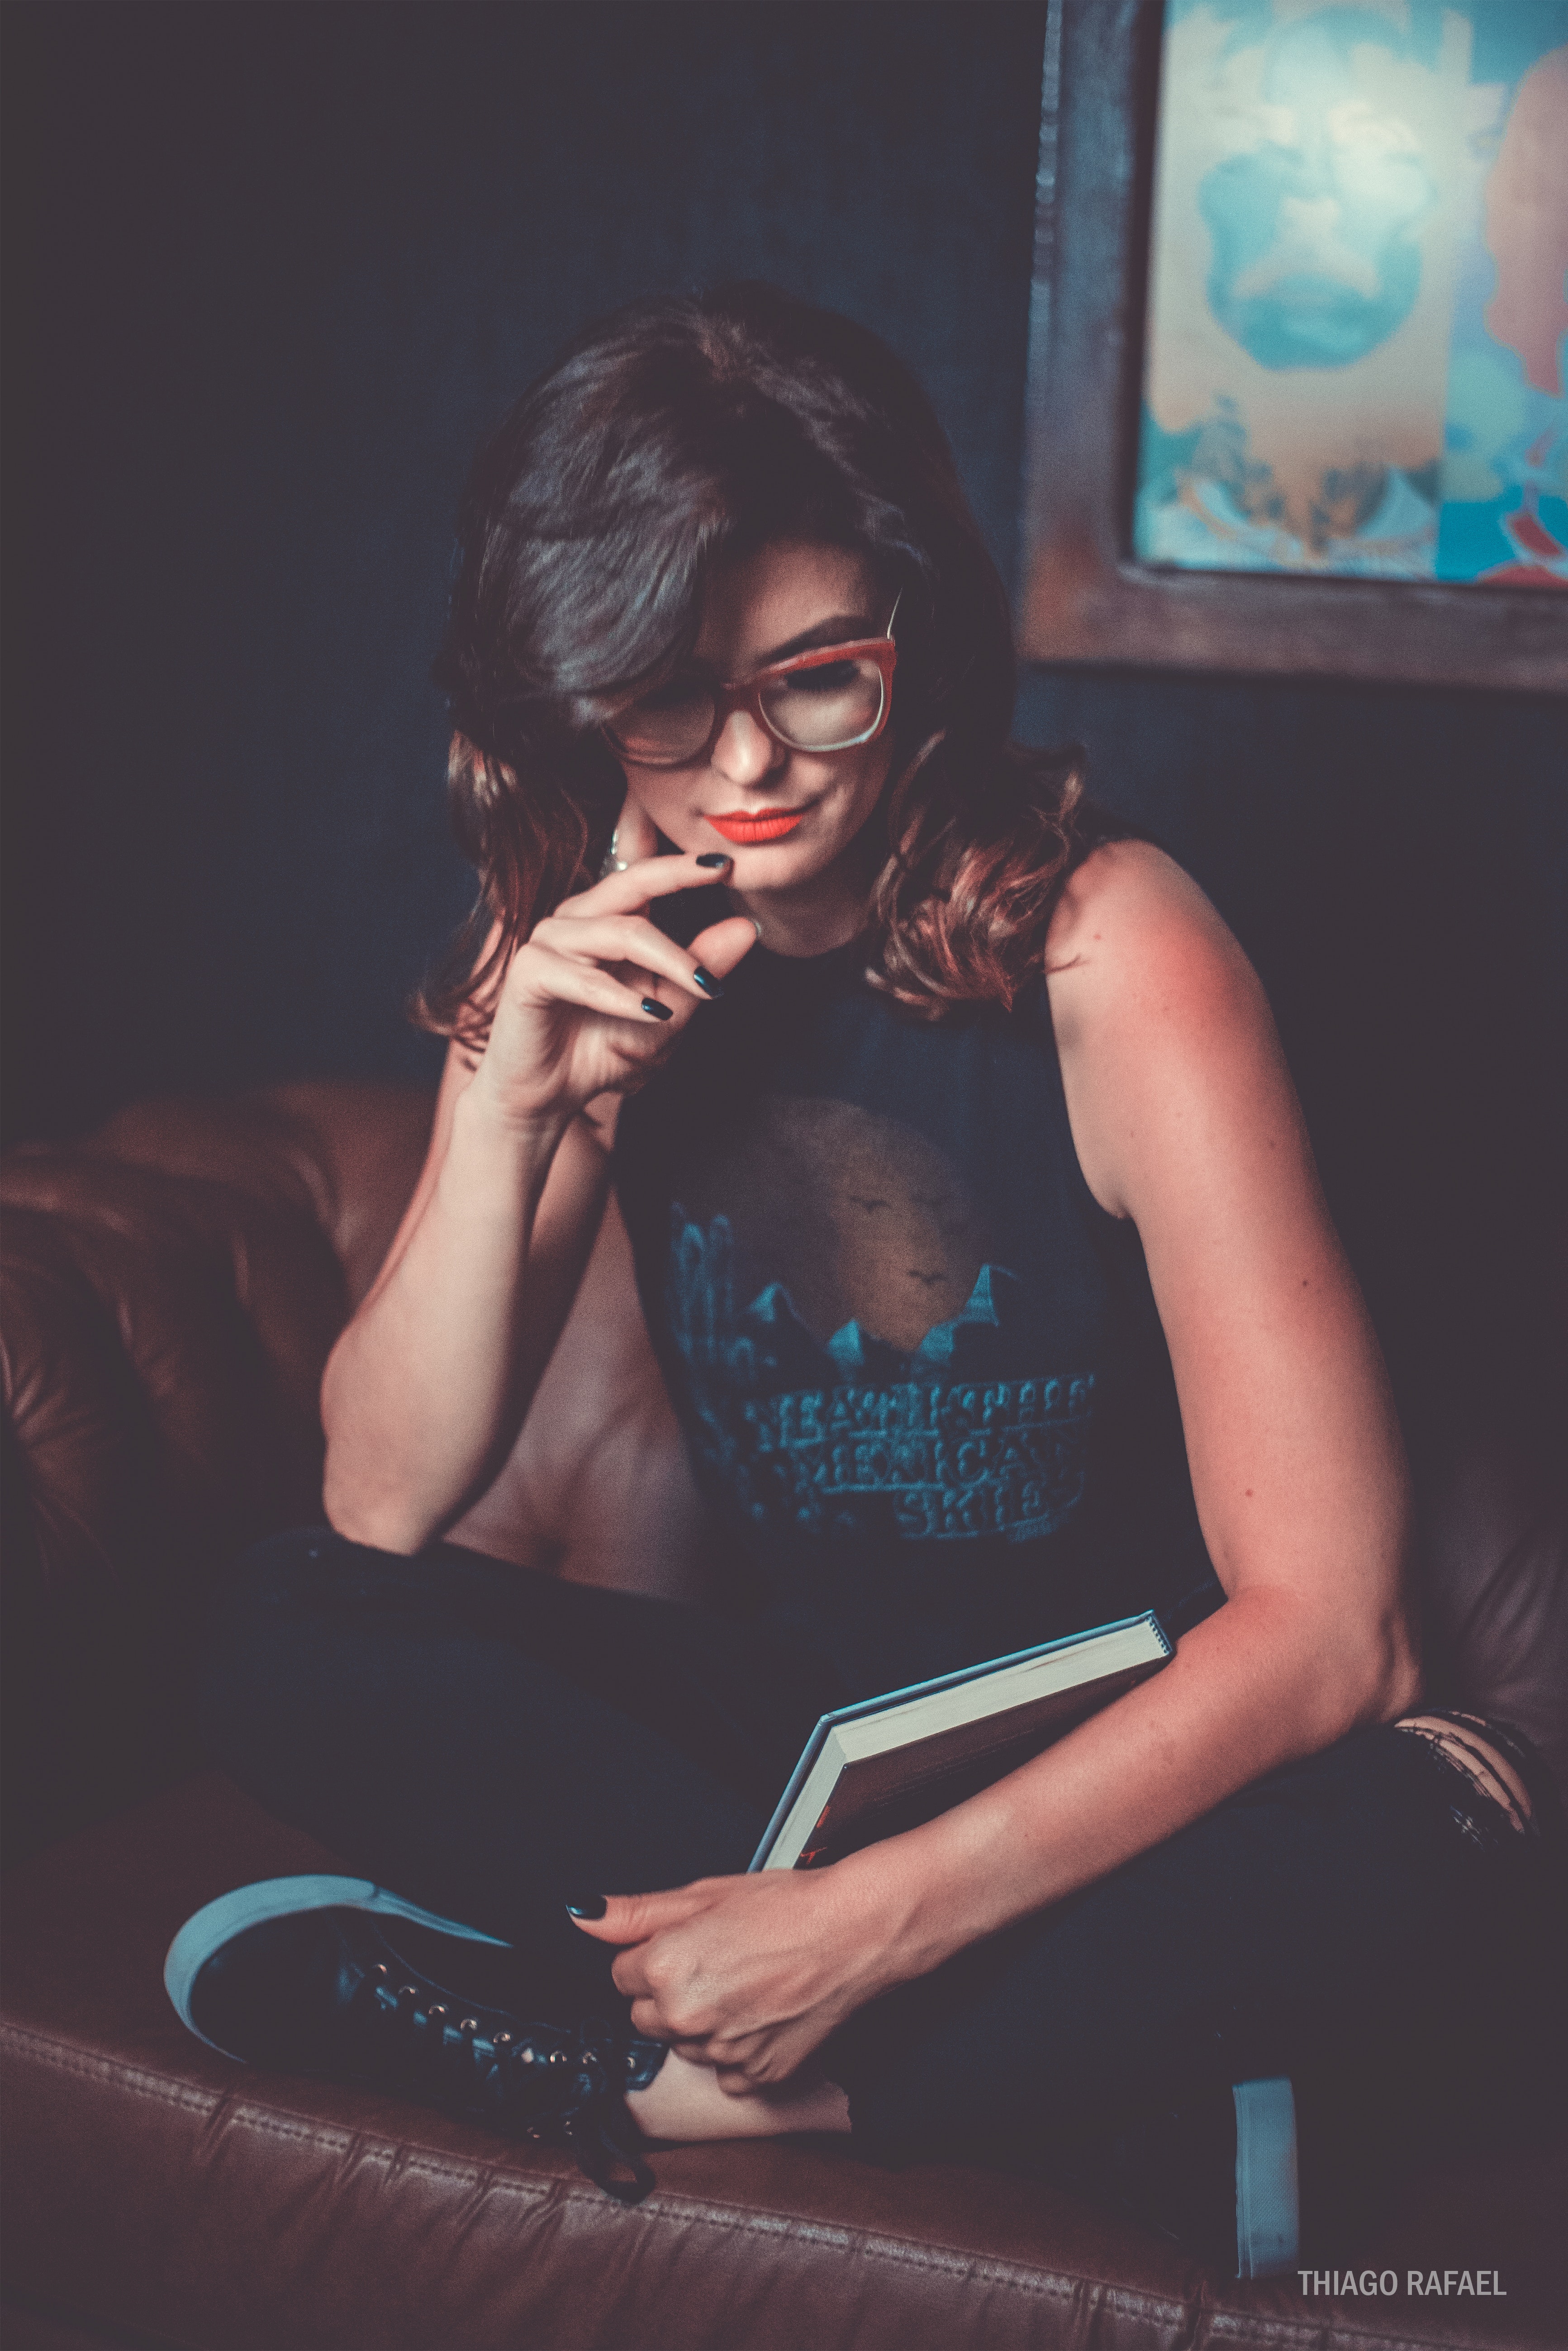
hand, black hair, photography, performance, room, sitting, long hair, brown hair, flesh, musician, photo shoot, darkness, flash photography, singing